Kai Long Court

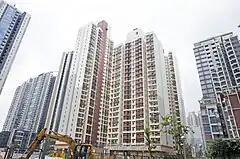
Kai Long Court

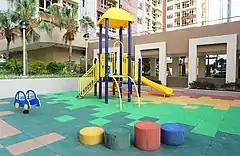
Children playground

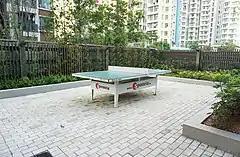
Table tennis table

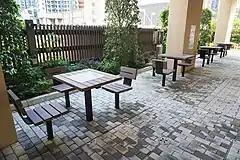
Chess area

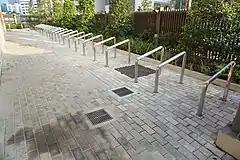
Bicycle parking space

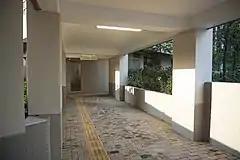
Covered pedestrian crossing

Kai Long Court is a Home Ownership Scheme (HOS) court developed by the Hong Kong Housing Authority and located at 18 Muk On Street, Kai Tak Development of Kowloon City District, Kowloon, Hong Kong. It commenced in March 2019.